Genome-wide association study

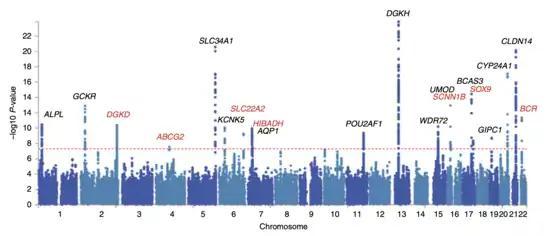
Manhattan plot of a GWAS

When applied to human data, GWA studies compare the DNA of participants having varying phenotypes for a particular trait or disease. These participants may be people with a disease (cases) and similar people without the disease (controls), or they may be people with different phenotypes for a particular trait, for example blood pressure. This approach is known as phenotype-first, in which the participants are classified first by their clinical manifestation(s), as opposed to genotype-first. Each person gives a sample of DNA, from which millions of genetic variants are read using SNP arrays. If there is significant statistical evidence that one type of the variant (one allele) is more frequent in people with the disease, the variant is said to be "associated" with the disease. The associated SNPs are then considered to mark a region of the human genome that may influence the risk of disease.